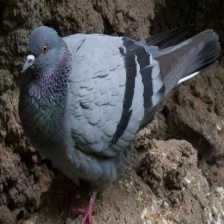
Species: ROCK DOVE
Scientific name: COLUMBA LIVIA